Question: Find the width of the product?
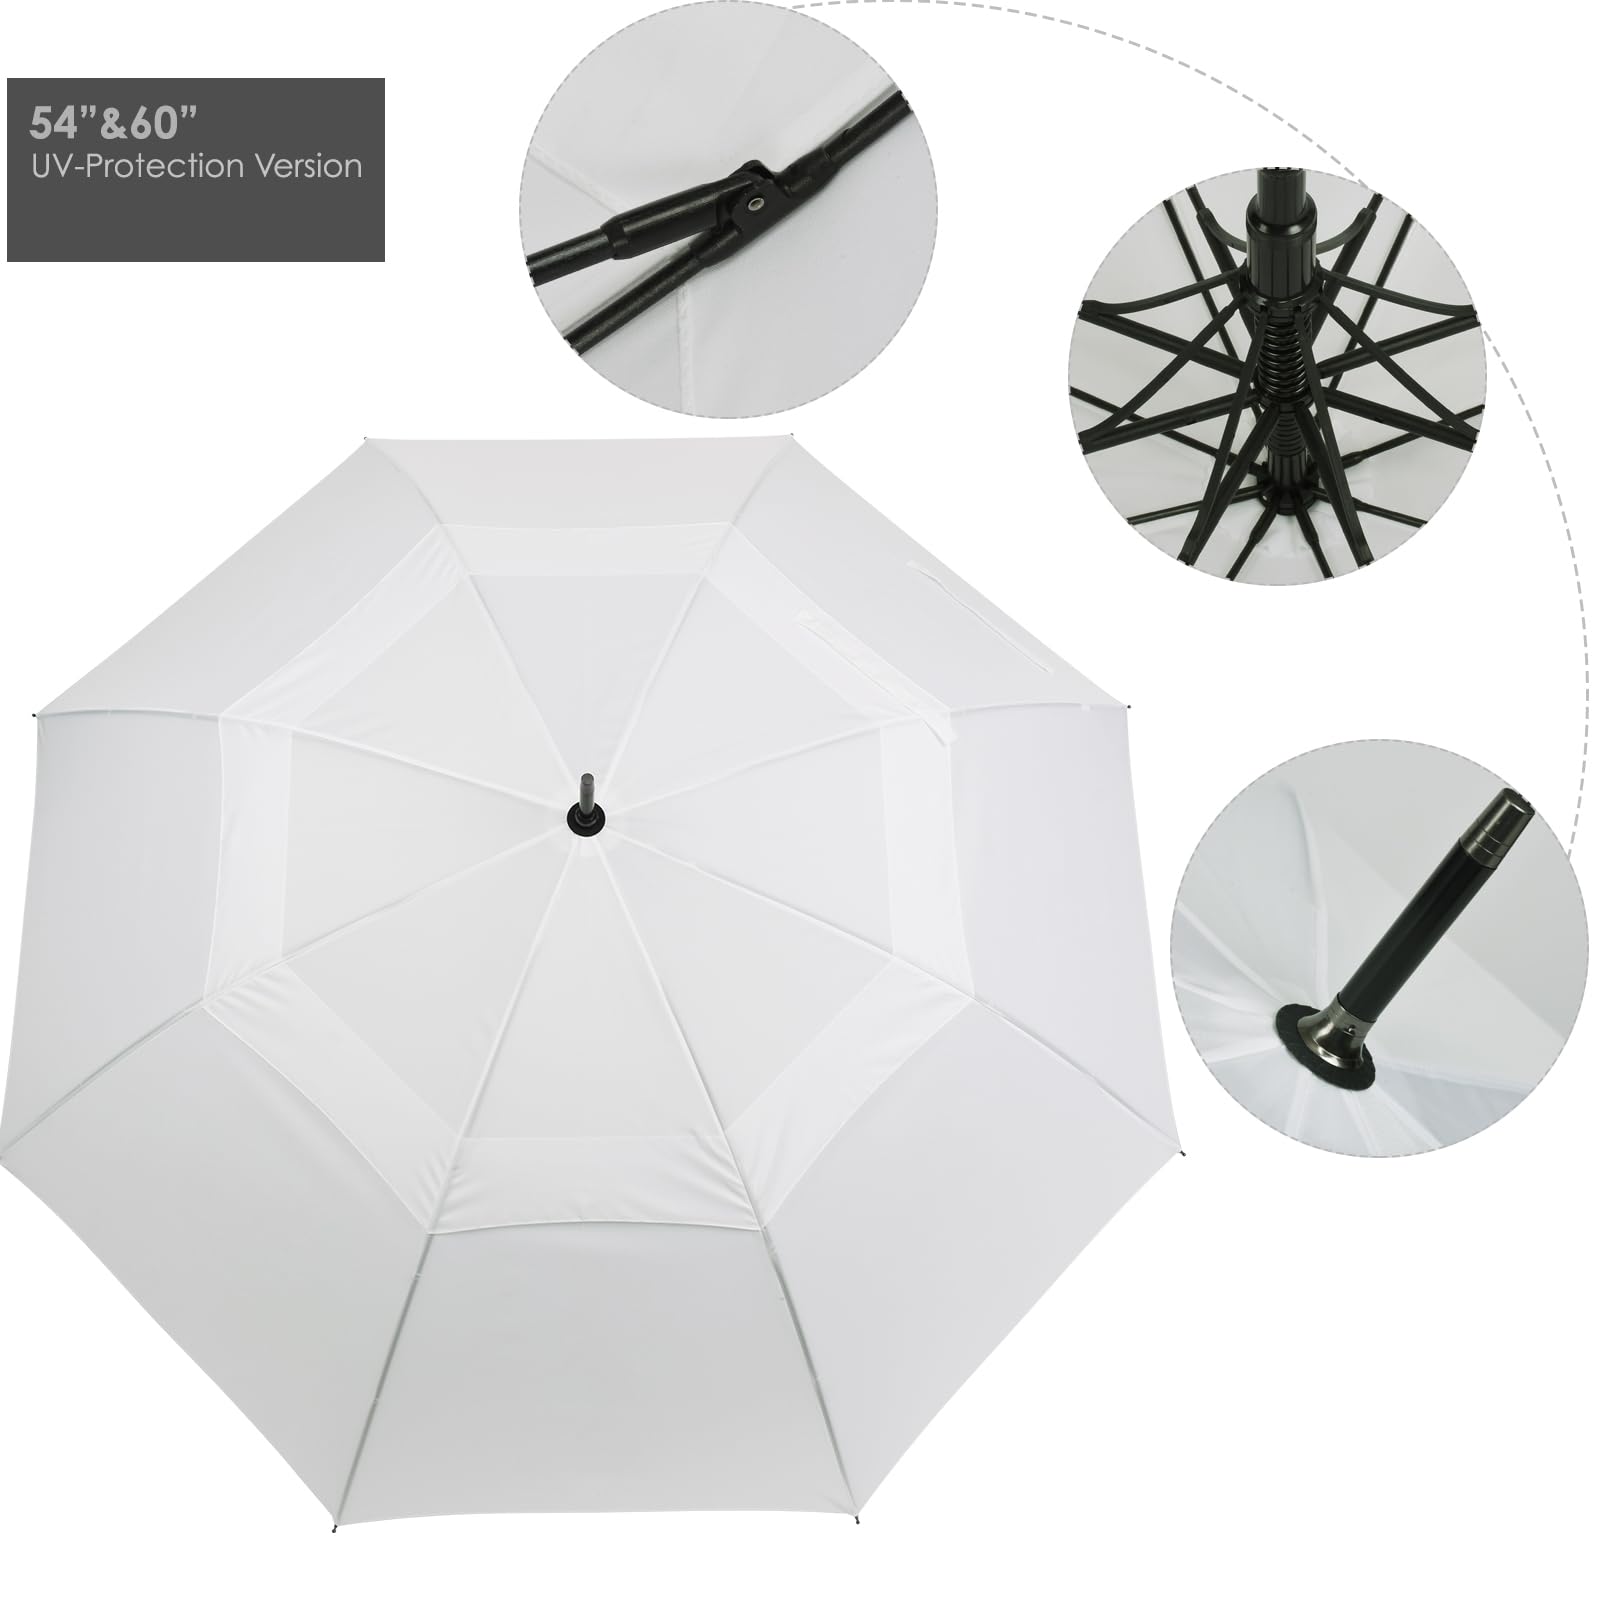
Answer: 54.0 inch